Shelton Woolright

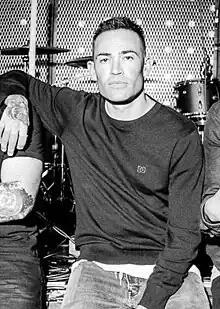
Woolright in 2017

Shelton Woolright (born c. 1980) is a New Zealand musician. Born and raised in Auckland, he became the drummer of alternative rock band Blindspott in 1997, before leaving the group in 2008. Later that year, Woolright formed the group I Am Giant in the United Kingdom, before the group returned to New Zealand to produce their music career. Woolright launched his solo project Deadbeat in November 2017.